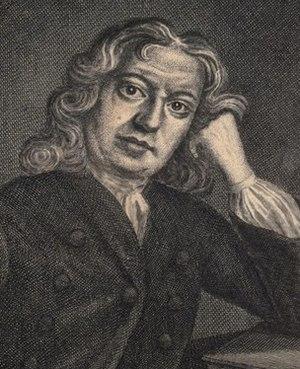
George Psalmanazar (1679?-1763) est un imposteur qui a prétendu être le premier Formosan à visiter l'Europe.
George Psalmanazar est un imposteur qui a prétendu être le premier Formosan à visiter l'Europe.